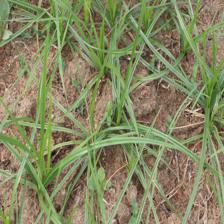
Label: Grass